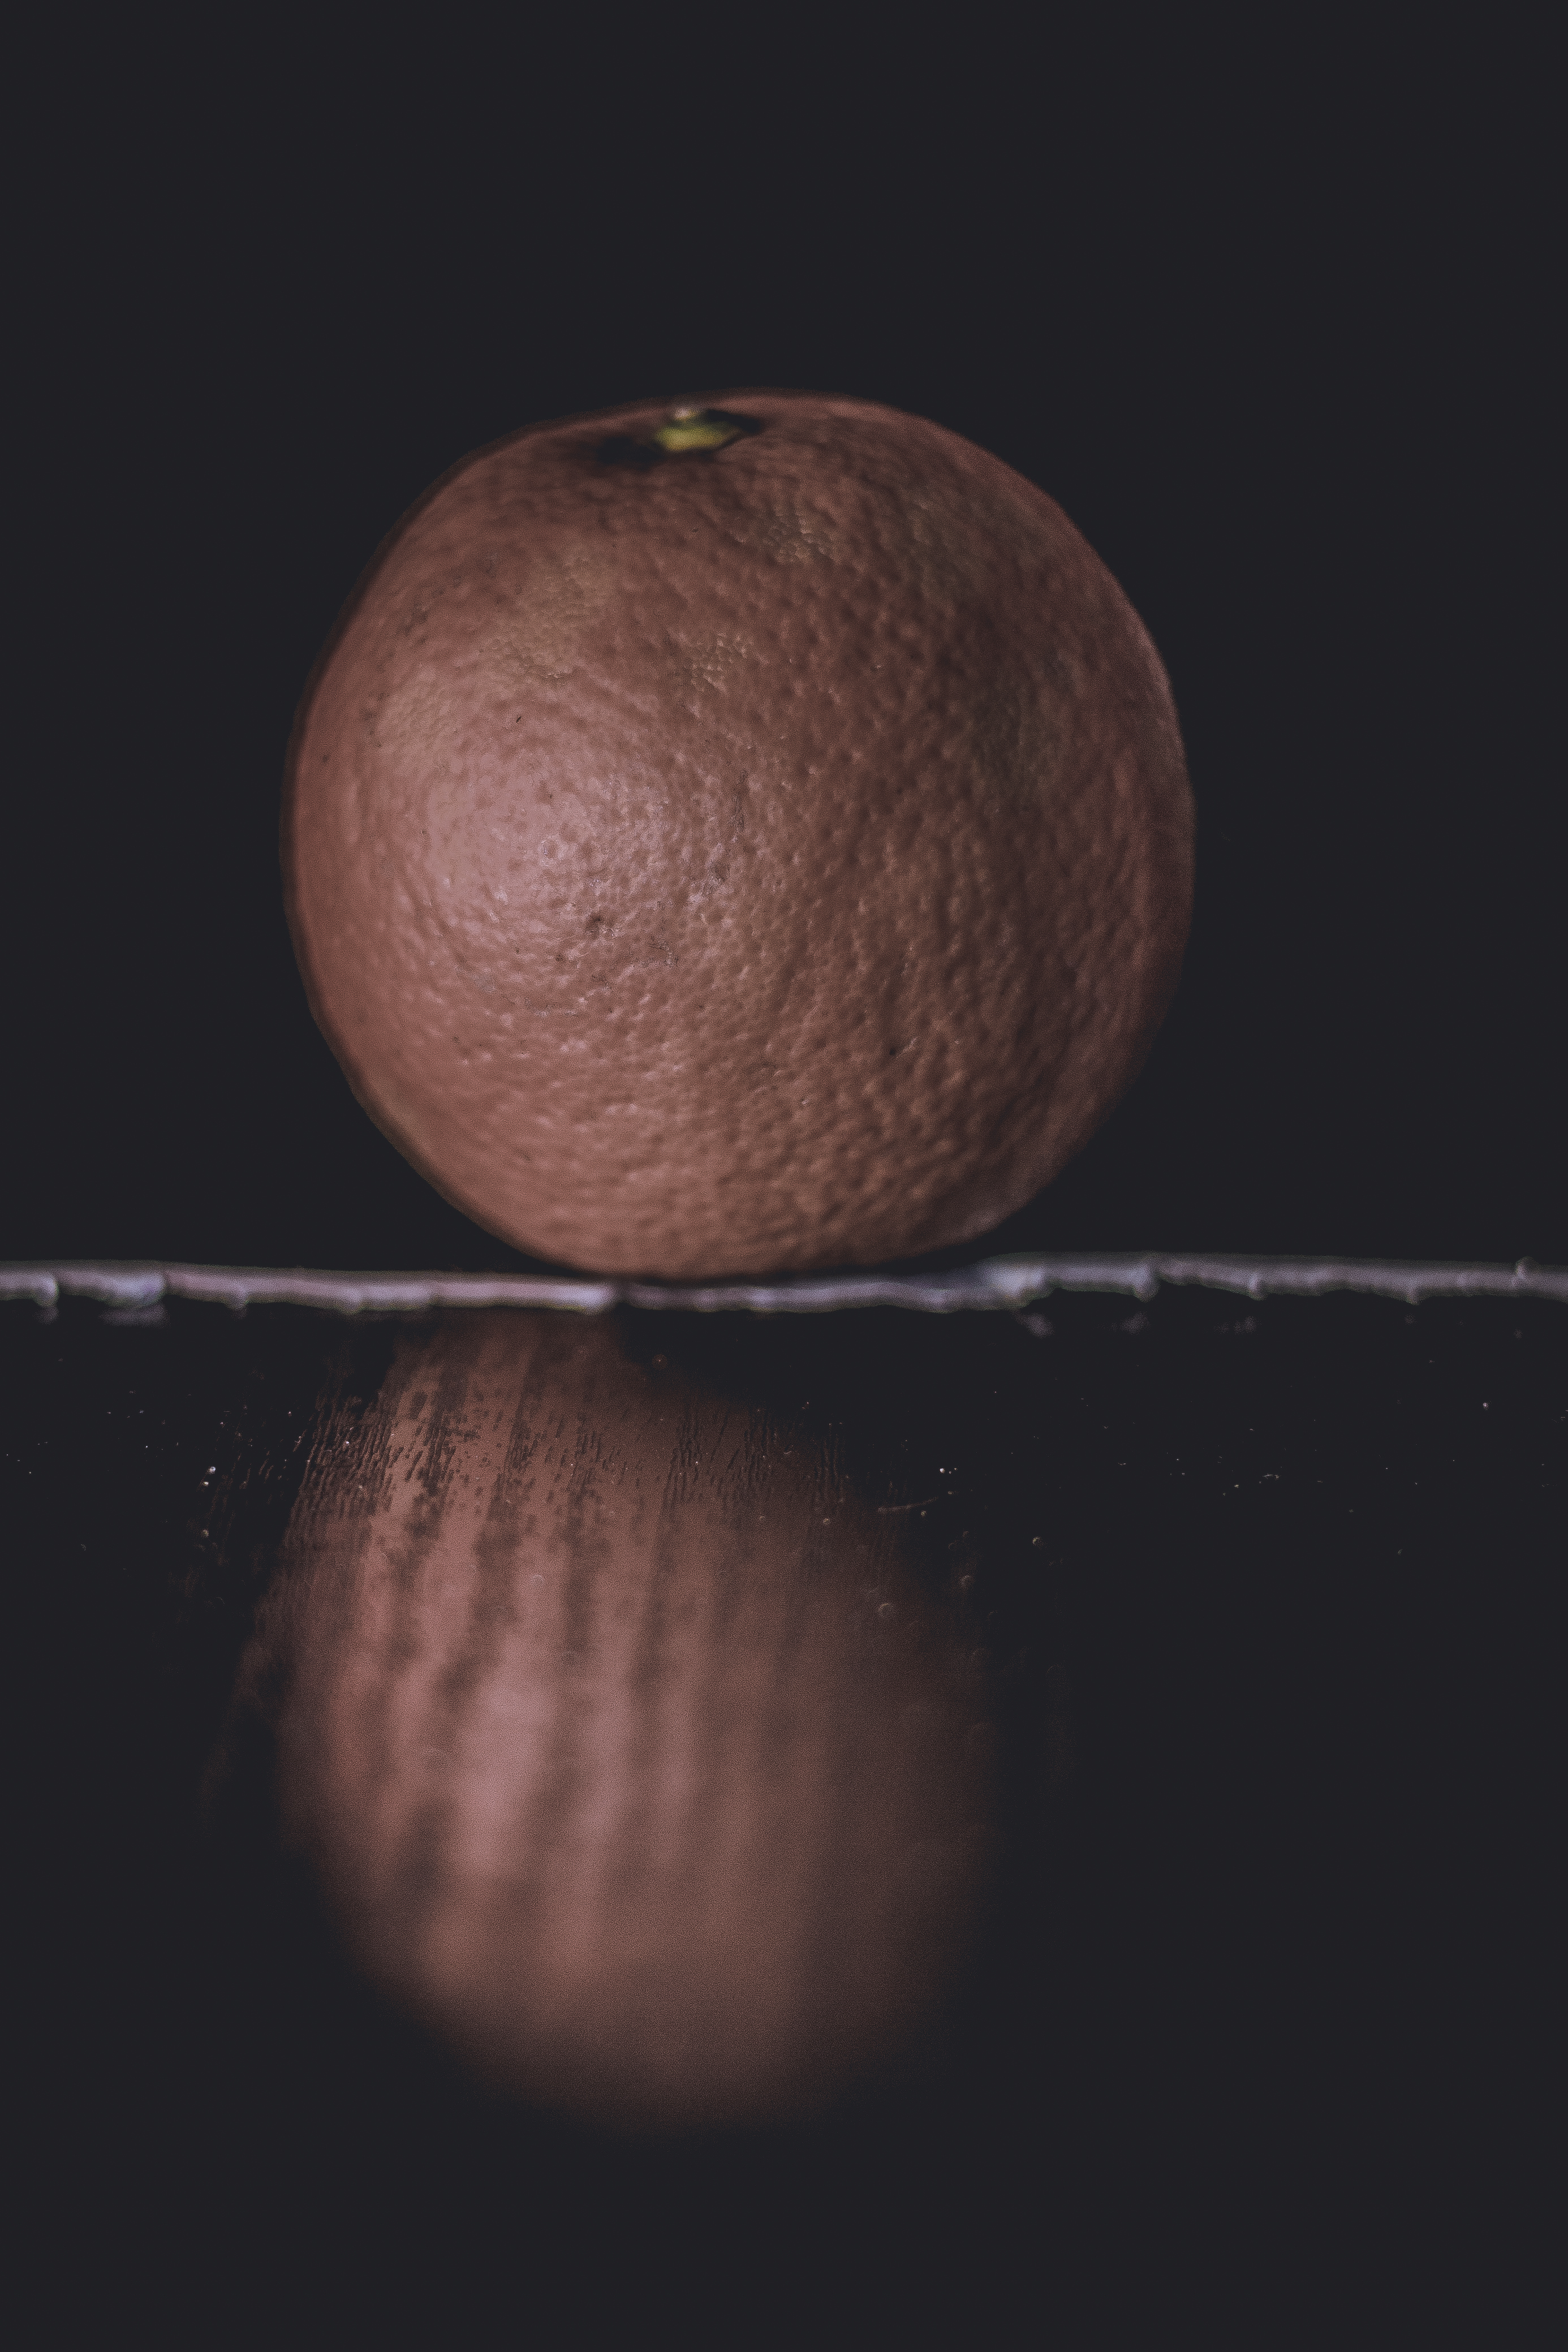
orange, art, eye, wood, astronomical object, Tints and shades, circle, darkness, fruit, planet, human leg, astronomy, still life photography, outer space, artifact, sphere, macro photography, egg, peach, celestial event, flesh, still life, night